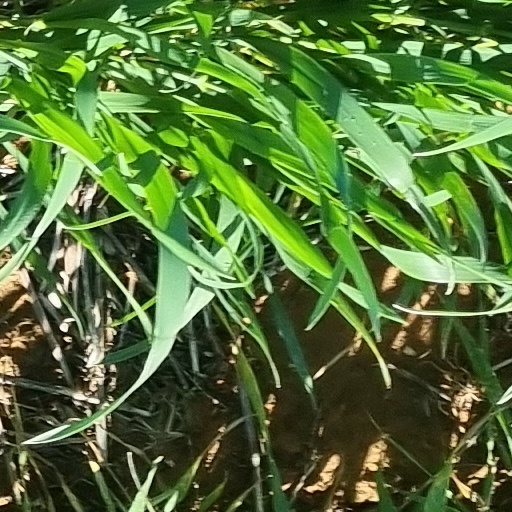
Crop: wheat